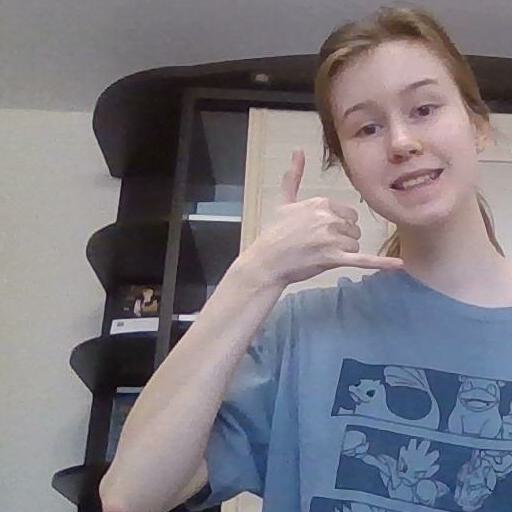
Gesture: call